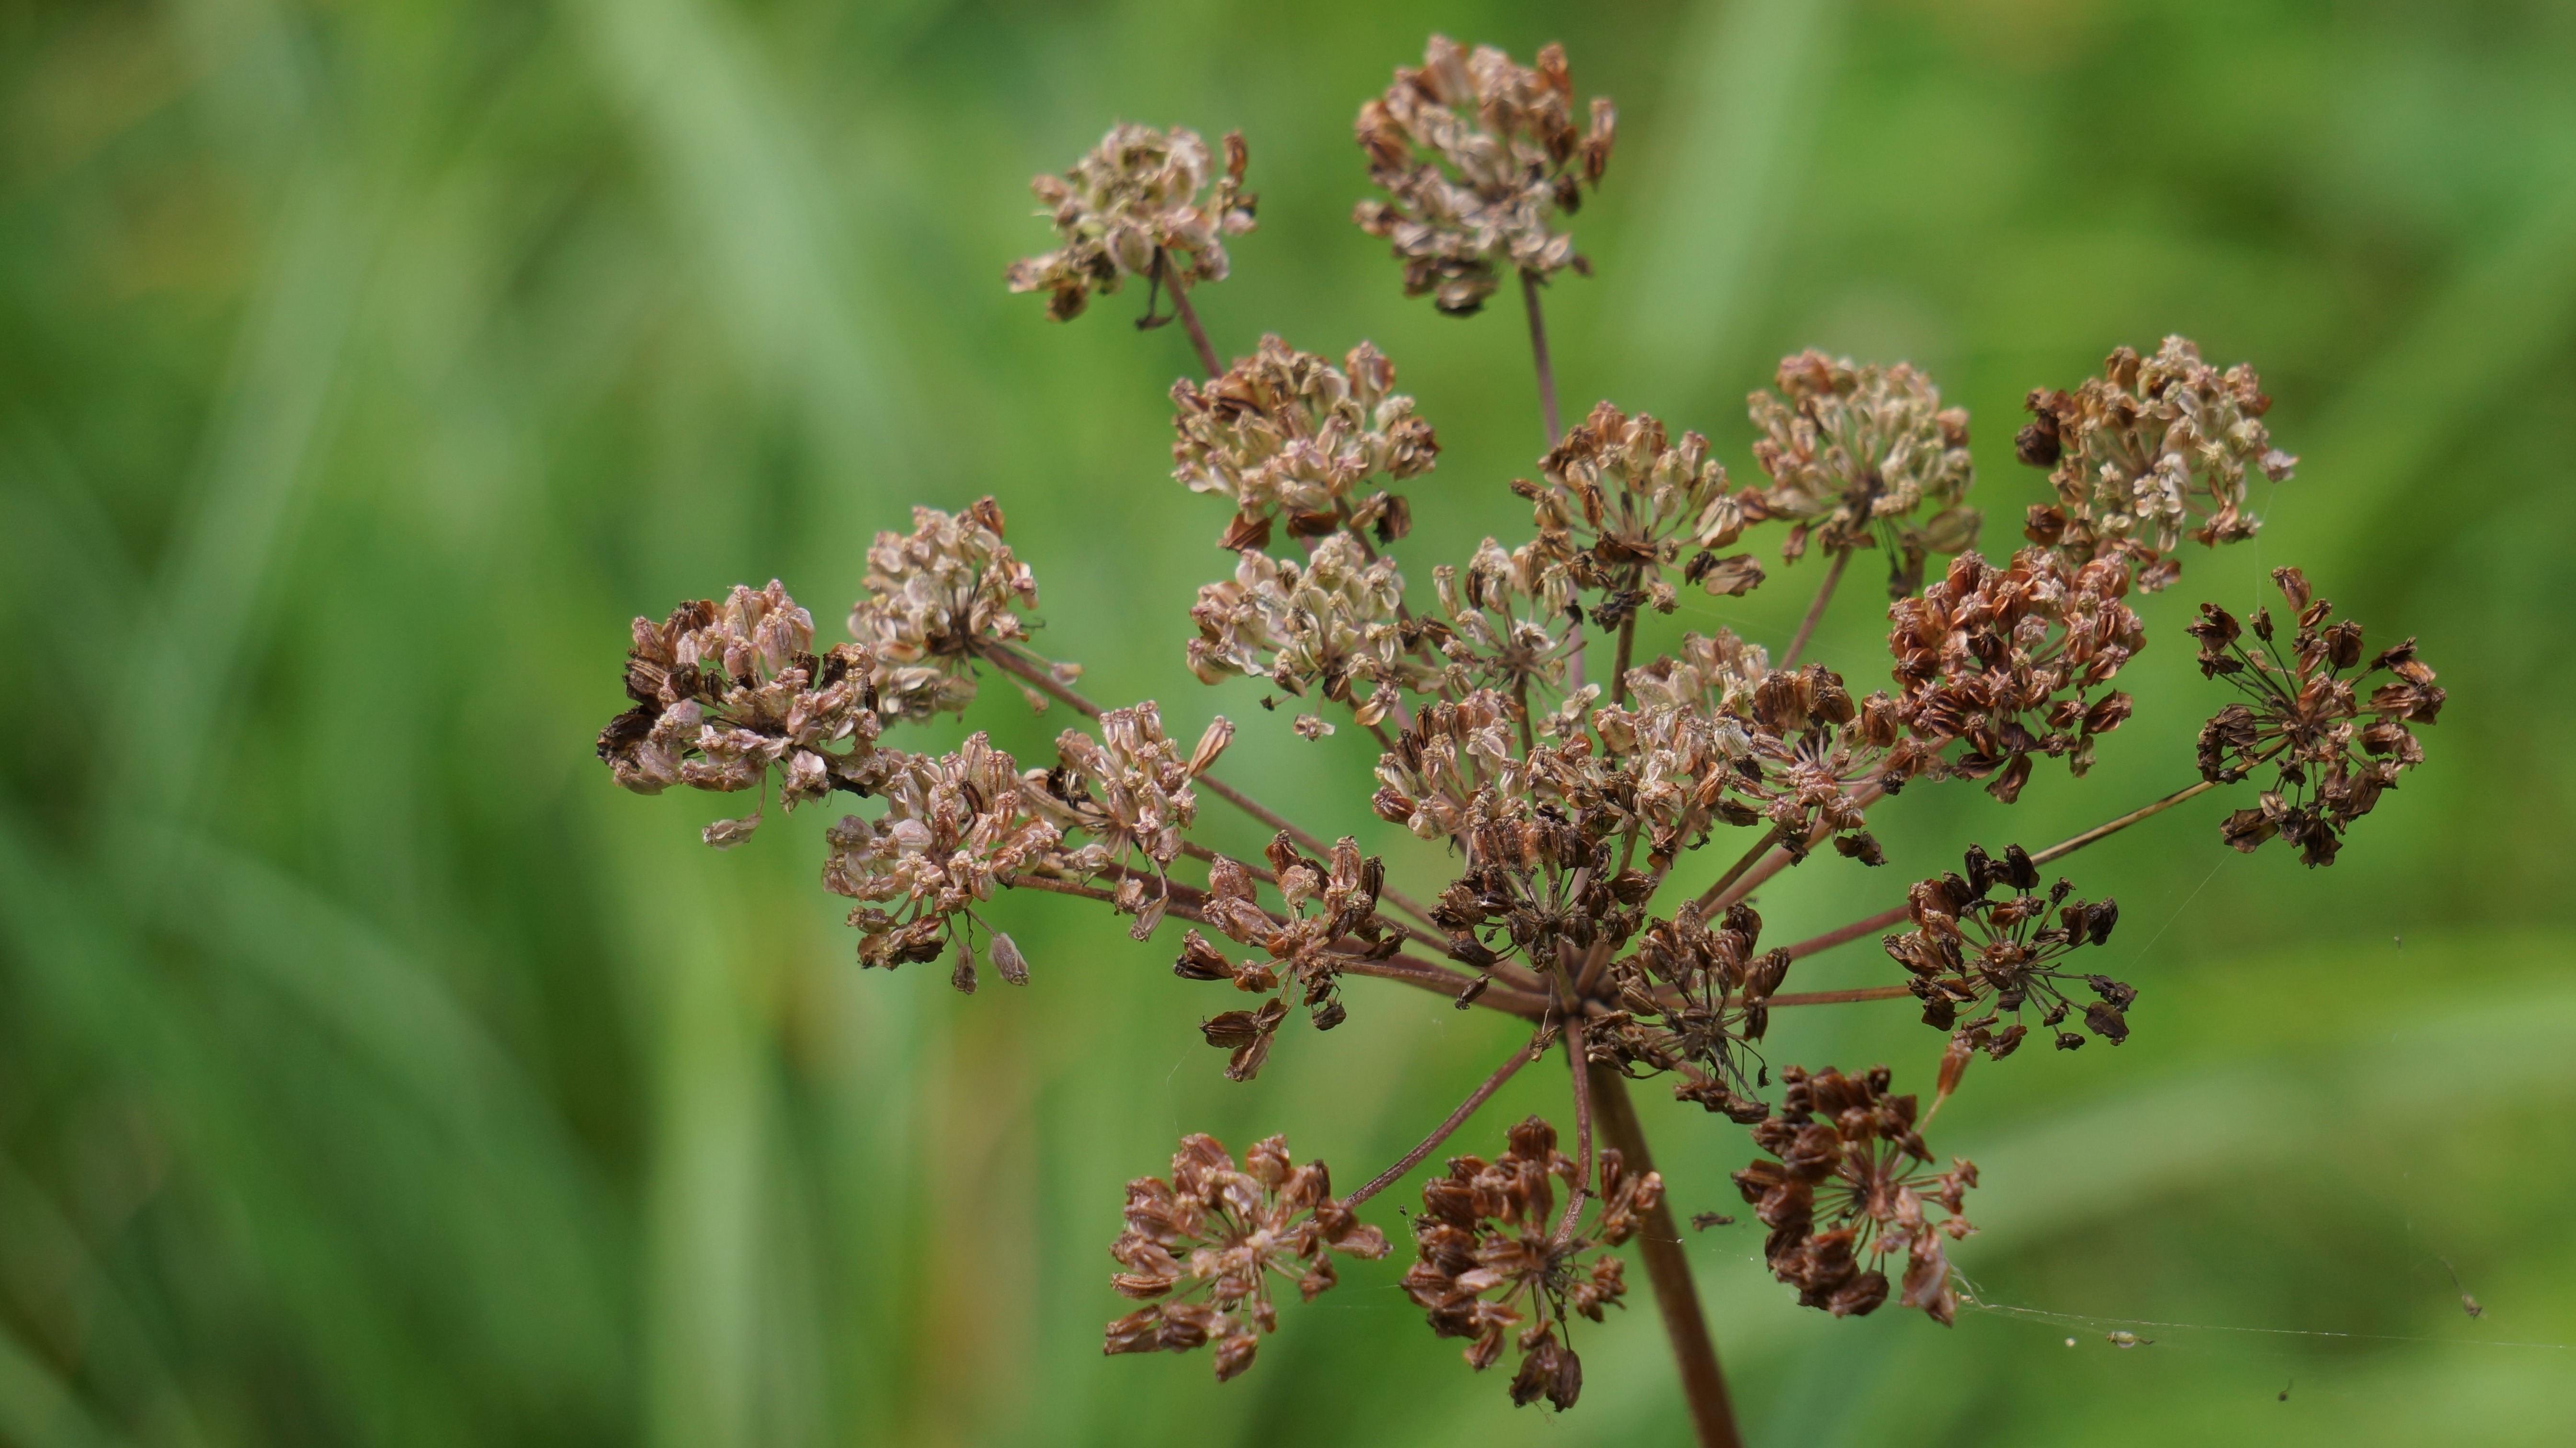
nature, blossom, plant, leaf, flower, herb, produce, autumn, botany, flora, wildflower, seeds, shrub, macro photography, anthriscus, flowering plant, cow parsley, dried plant, grass family, plant stem, land plant, apiales, parsley family, brown plant